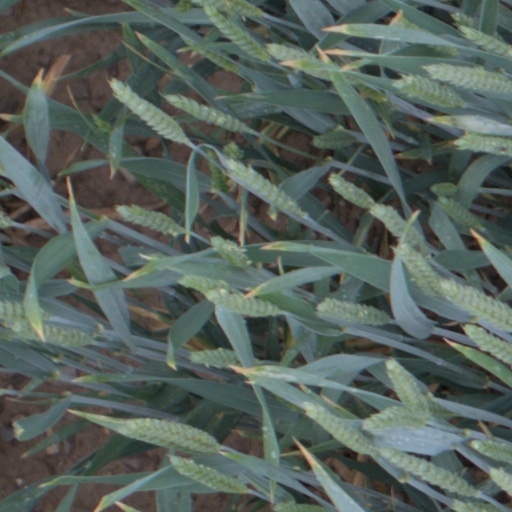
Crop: wheat